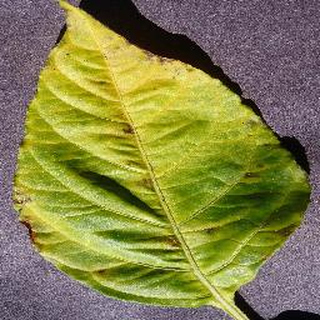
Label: bell_pepper_bacterial_spot